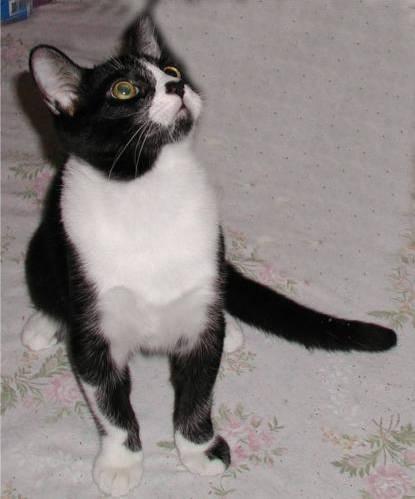
cat